Hamilton–Lay Store

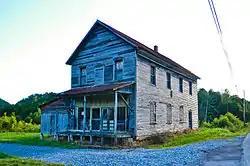

The Hamilton–Lay Store, also known as the Hamilton Crossroads Store, is a historic country general store at Hamilton Crossroads (the intersection of Mill Pond Hollow Road and Walkers Ford Road) in Union County, Tennessee, near Maynardville. The two-story wooden building was built in the 1840s and listed on the National Register of Historic Places in 2011.